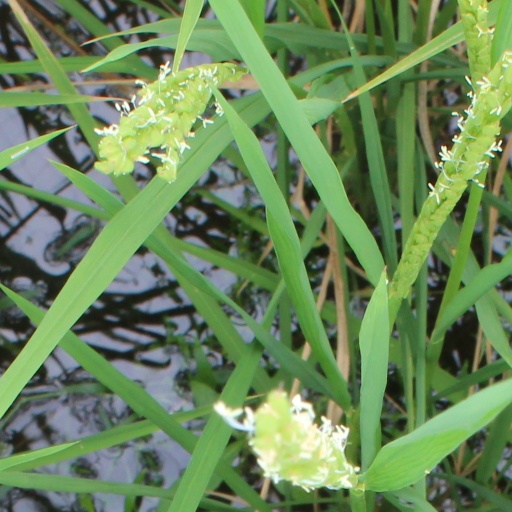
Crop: rice